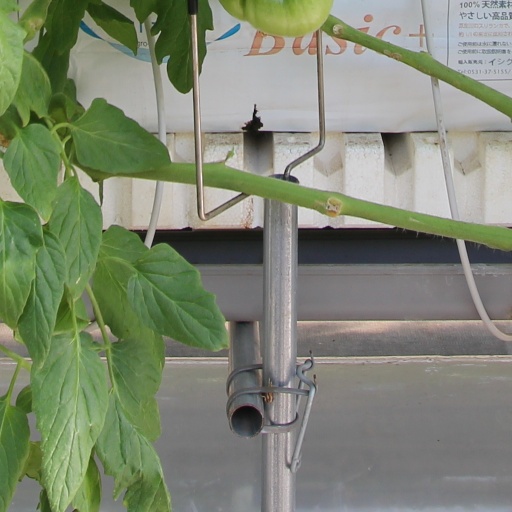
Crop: tomato